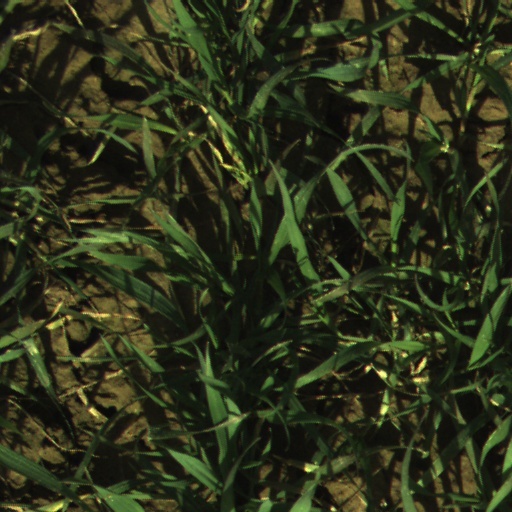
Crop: wheat